Father Divine

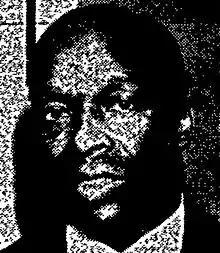
Photo of Father Divine from a FBI document

Father Divine and his disciples moved to Sayville, New York in 1919. He and his followers were the first black homeowners in town. Father Divine purchased his 72 Macon Avenue house from a resident who wanted to spite the neighbor he was feuding with. The two neighbors, both German Americans, began fighting when one of them changed his name from Felgenhauer to Fellows in response to anti-German sentiment. His neighbor taunted him, and the feud escalated until Fellows decided to move. As a final insult, he specifically advertised his home for sale to a "colored" buyer, presumably to lower his neighbors' property value.